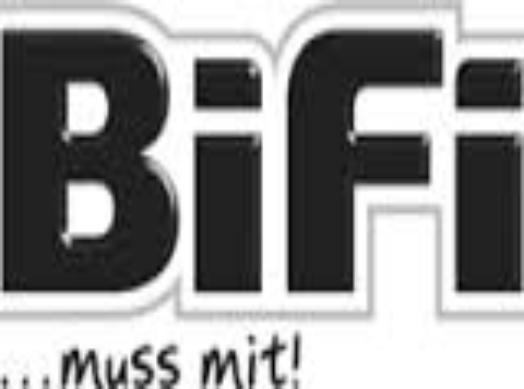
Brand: BiFi
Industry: Food